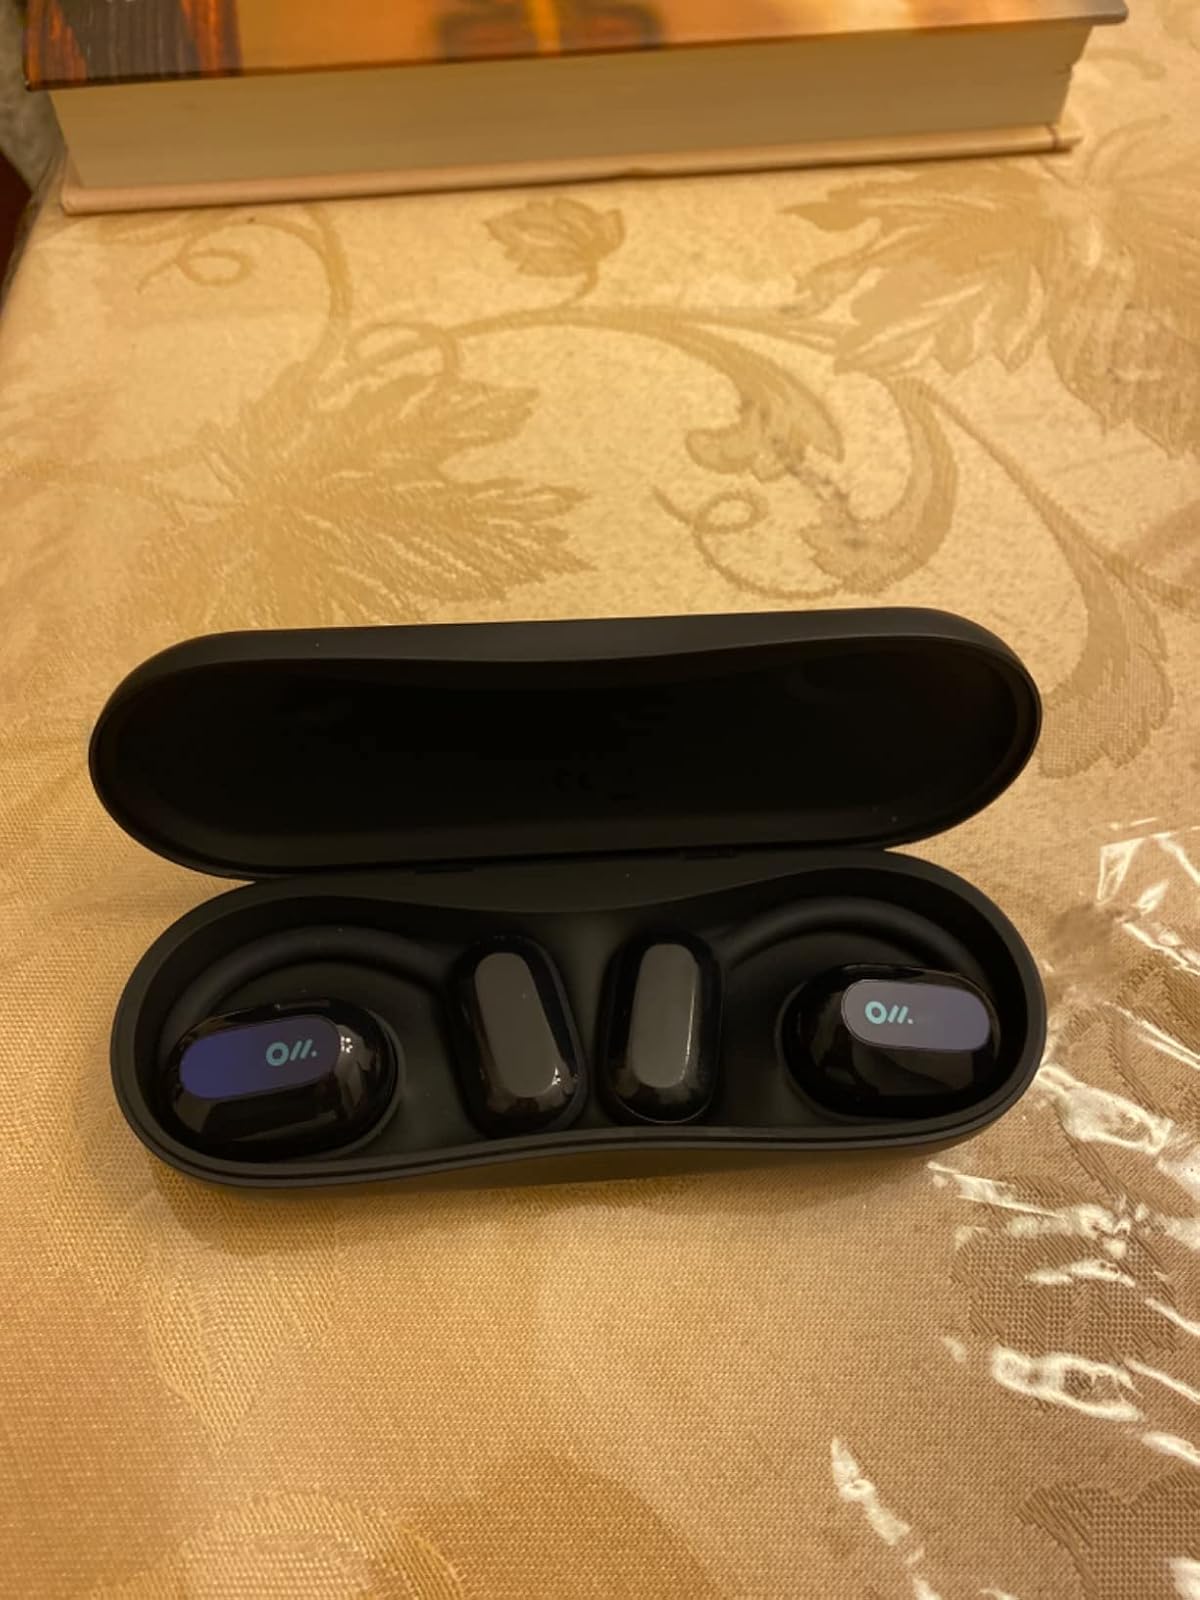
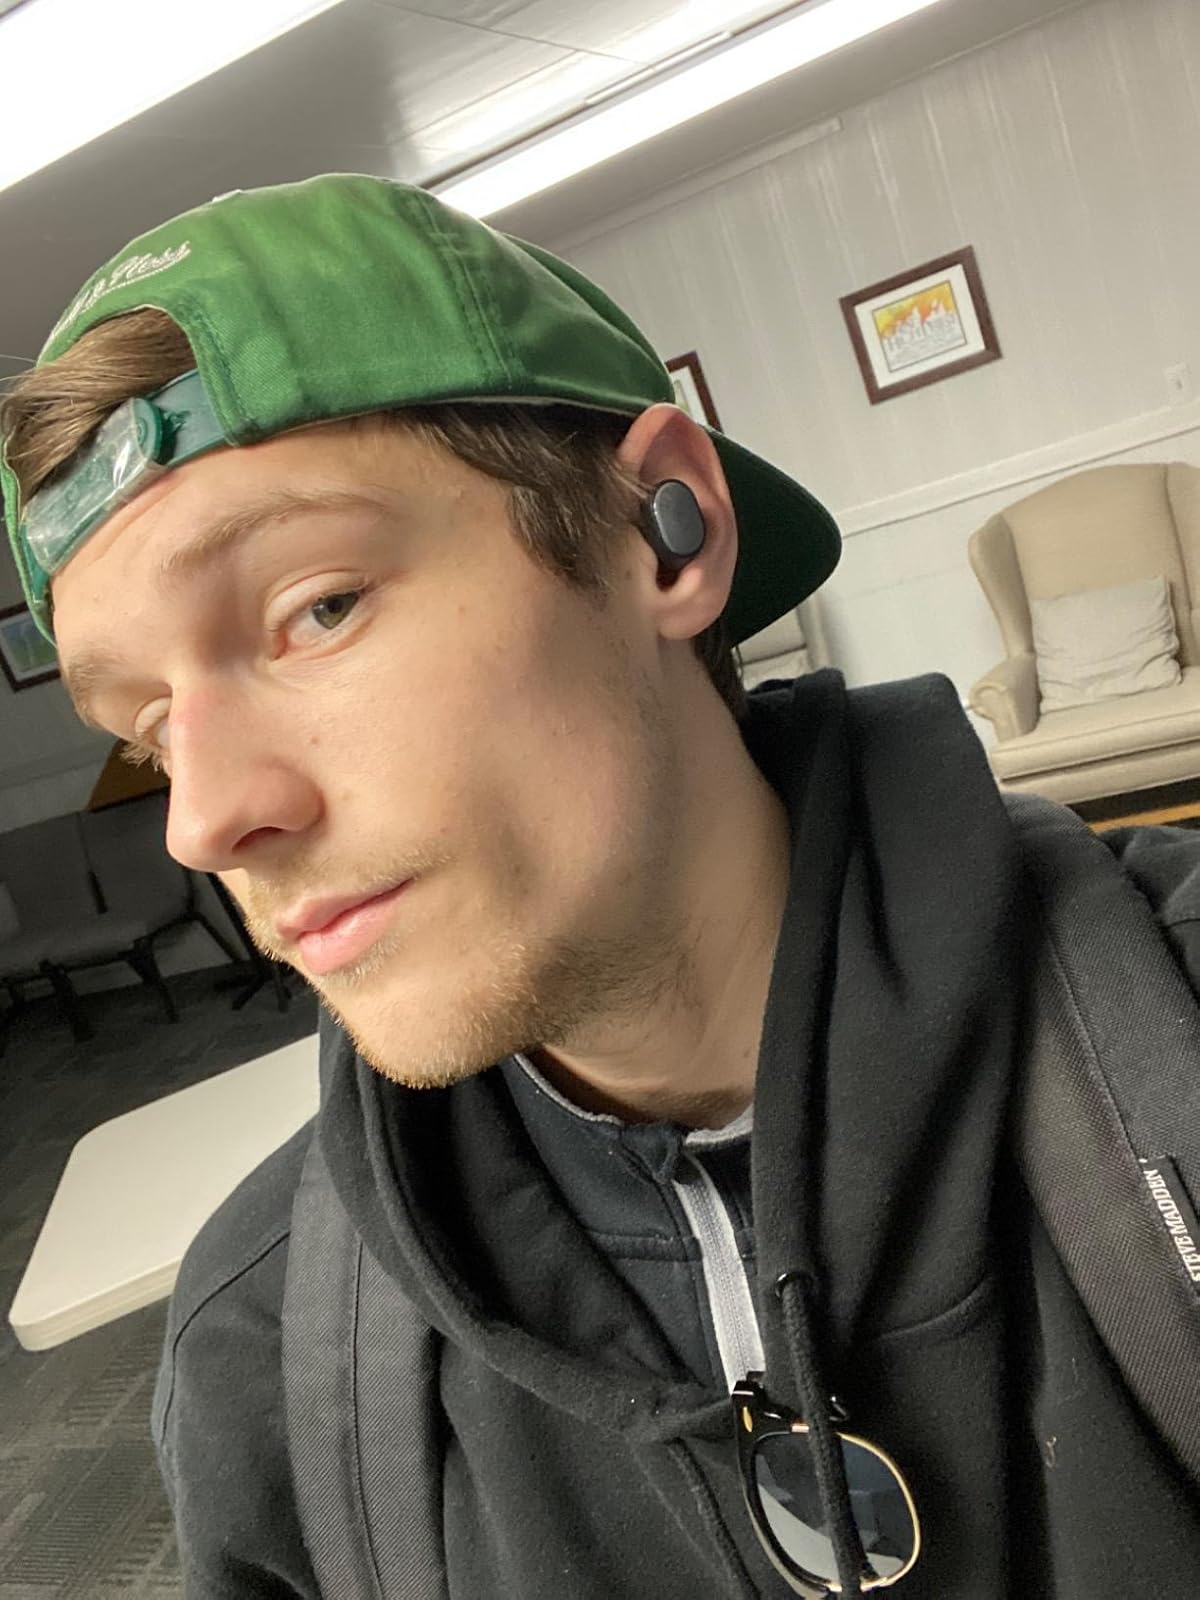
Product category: earbuds
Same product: no